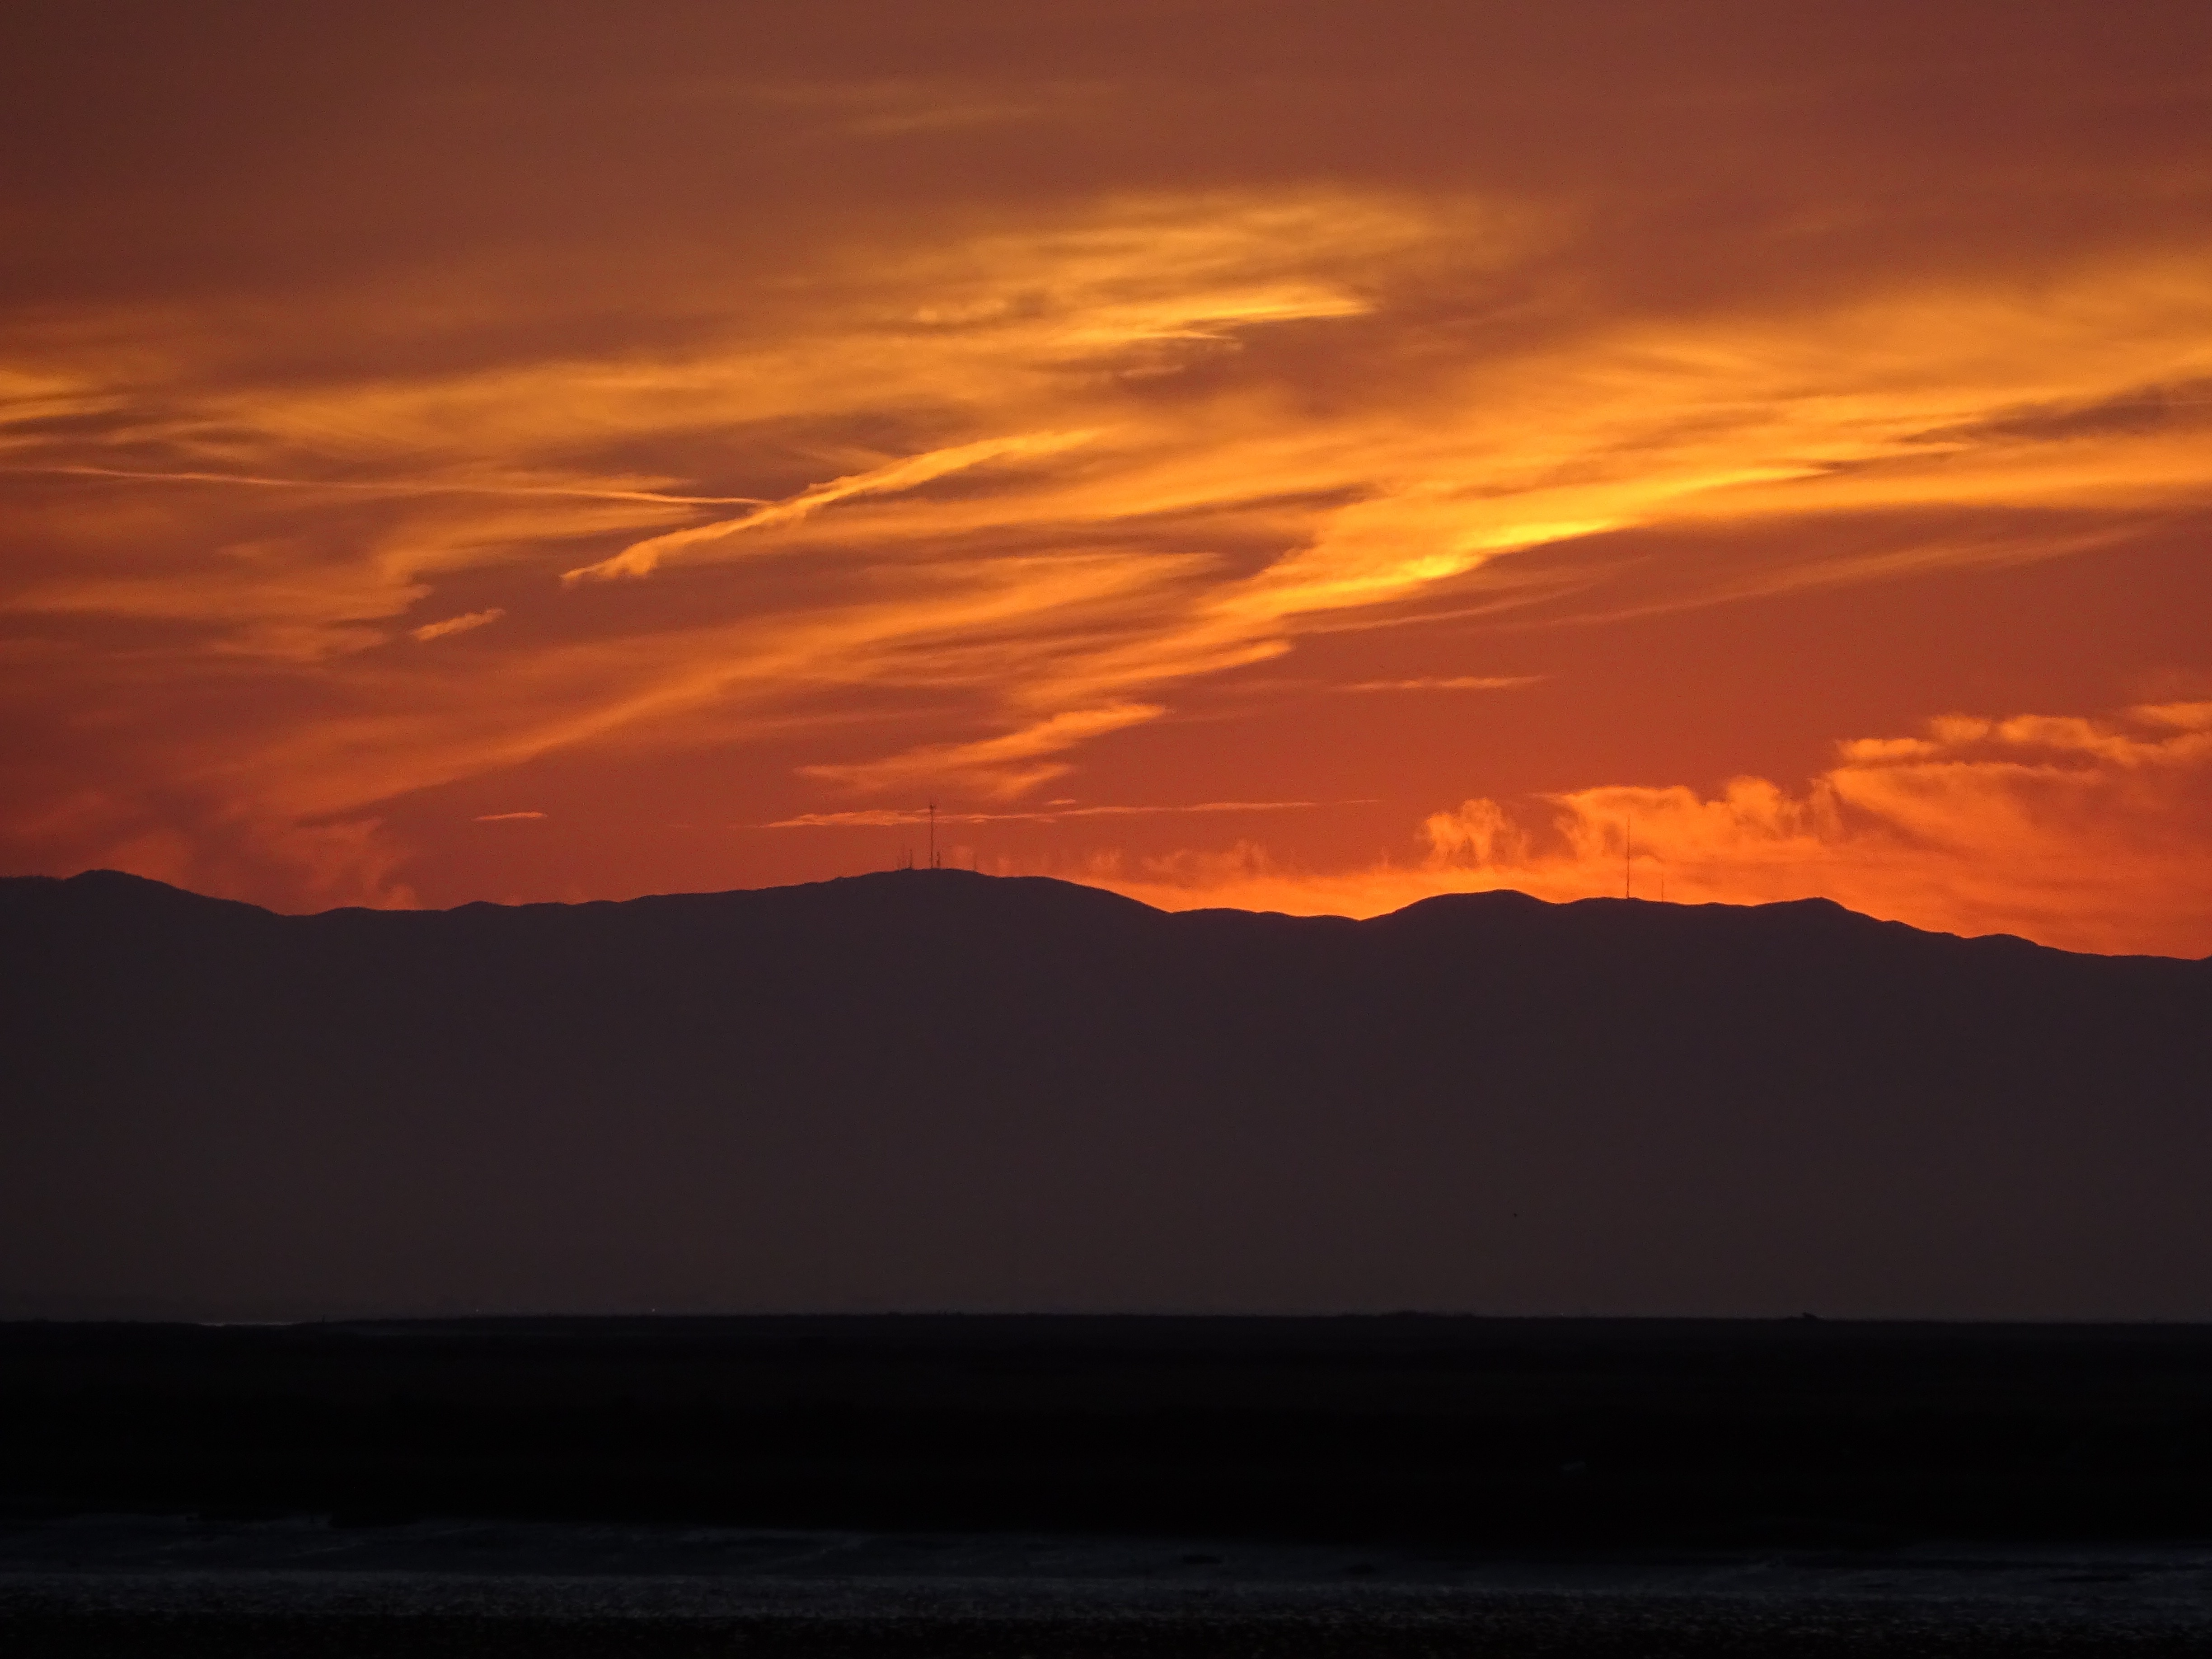
landscape, sea, coast, ocean, horizon, cloud, sky, sunrise, sunset, morning, dawn, atmosphere, dusk, evening, twilight, red, clouds, afterglow, red sky at morning